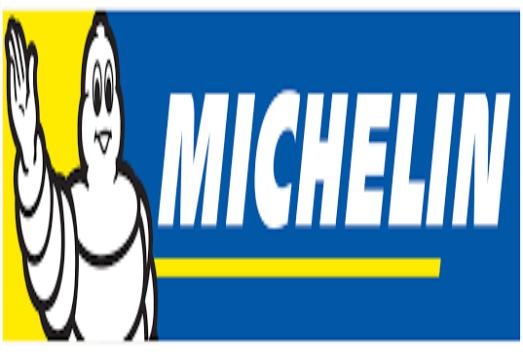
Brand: michelin
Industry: Others